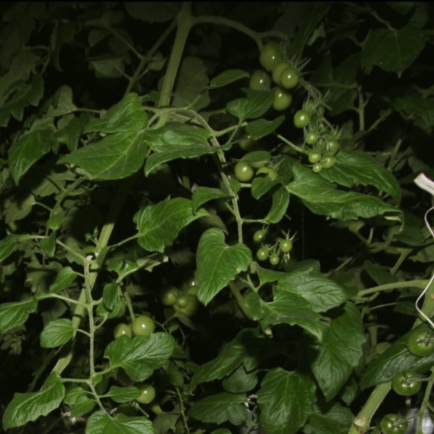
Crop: tomato